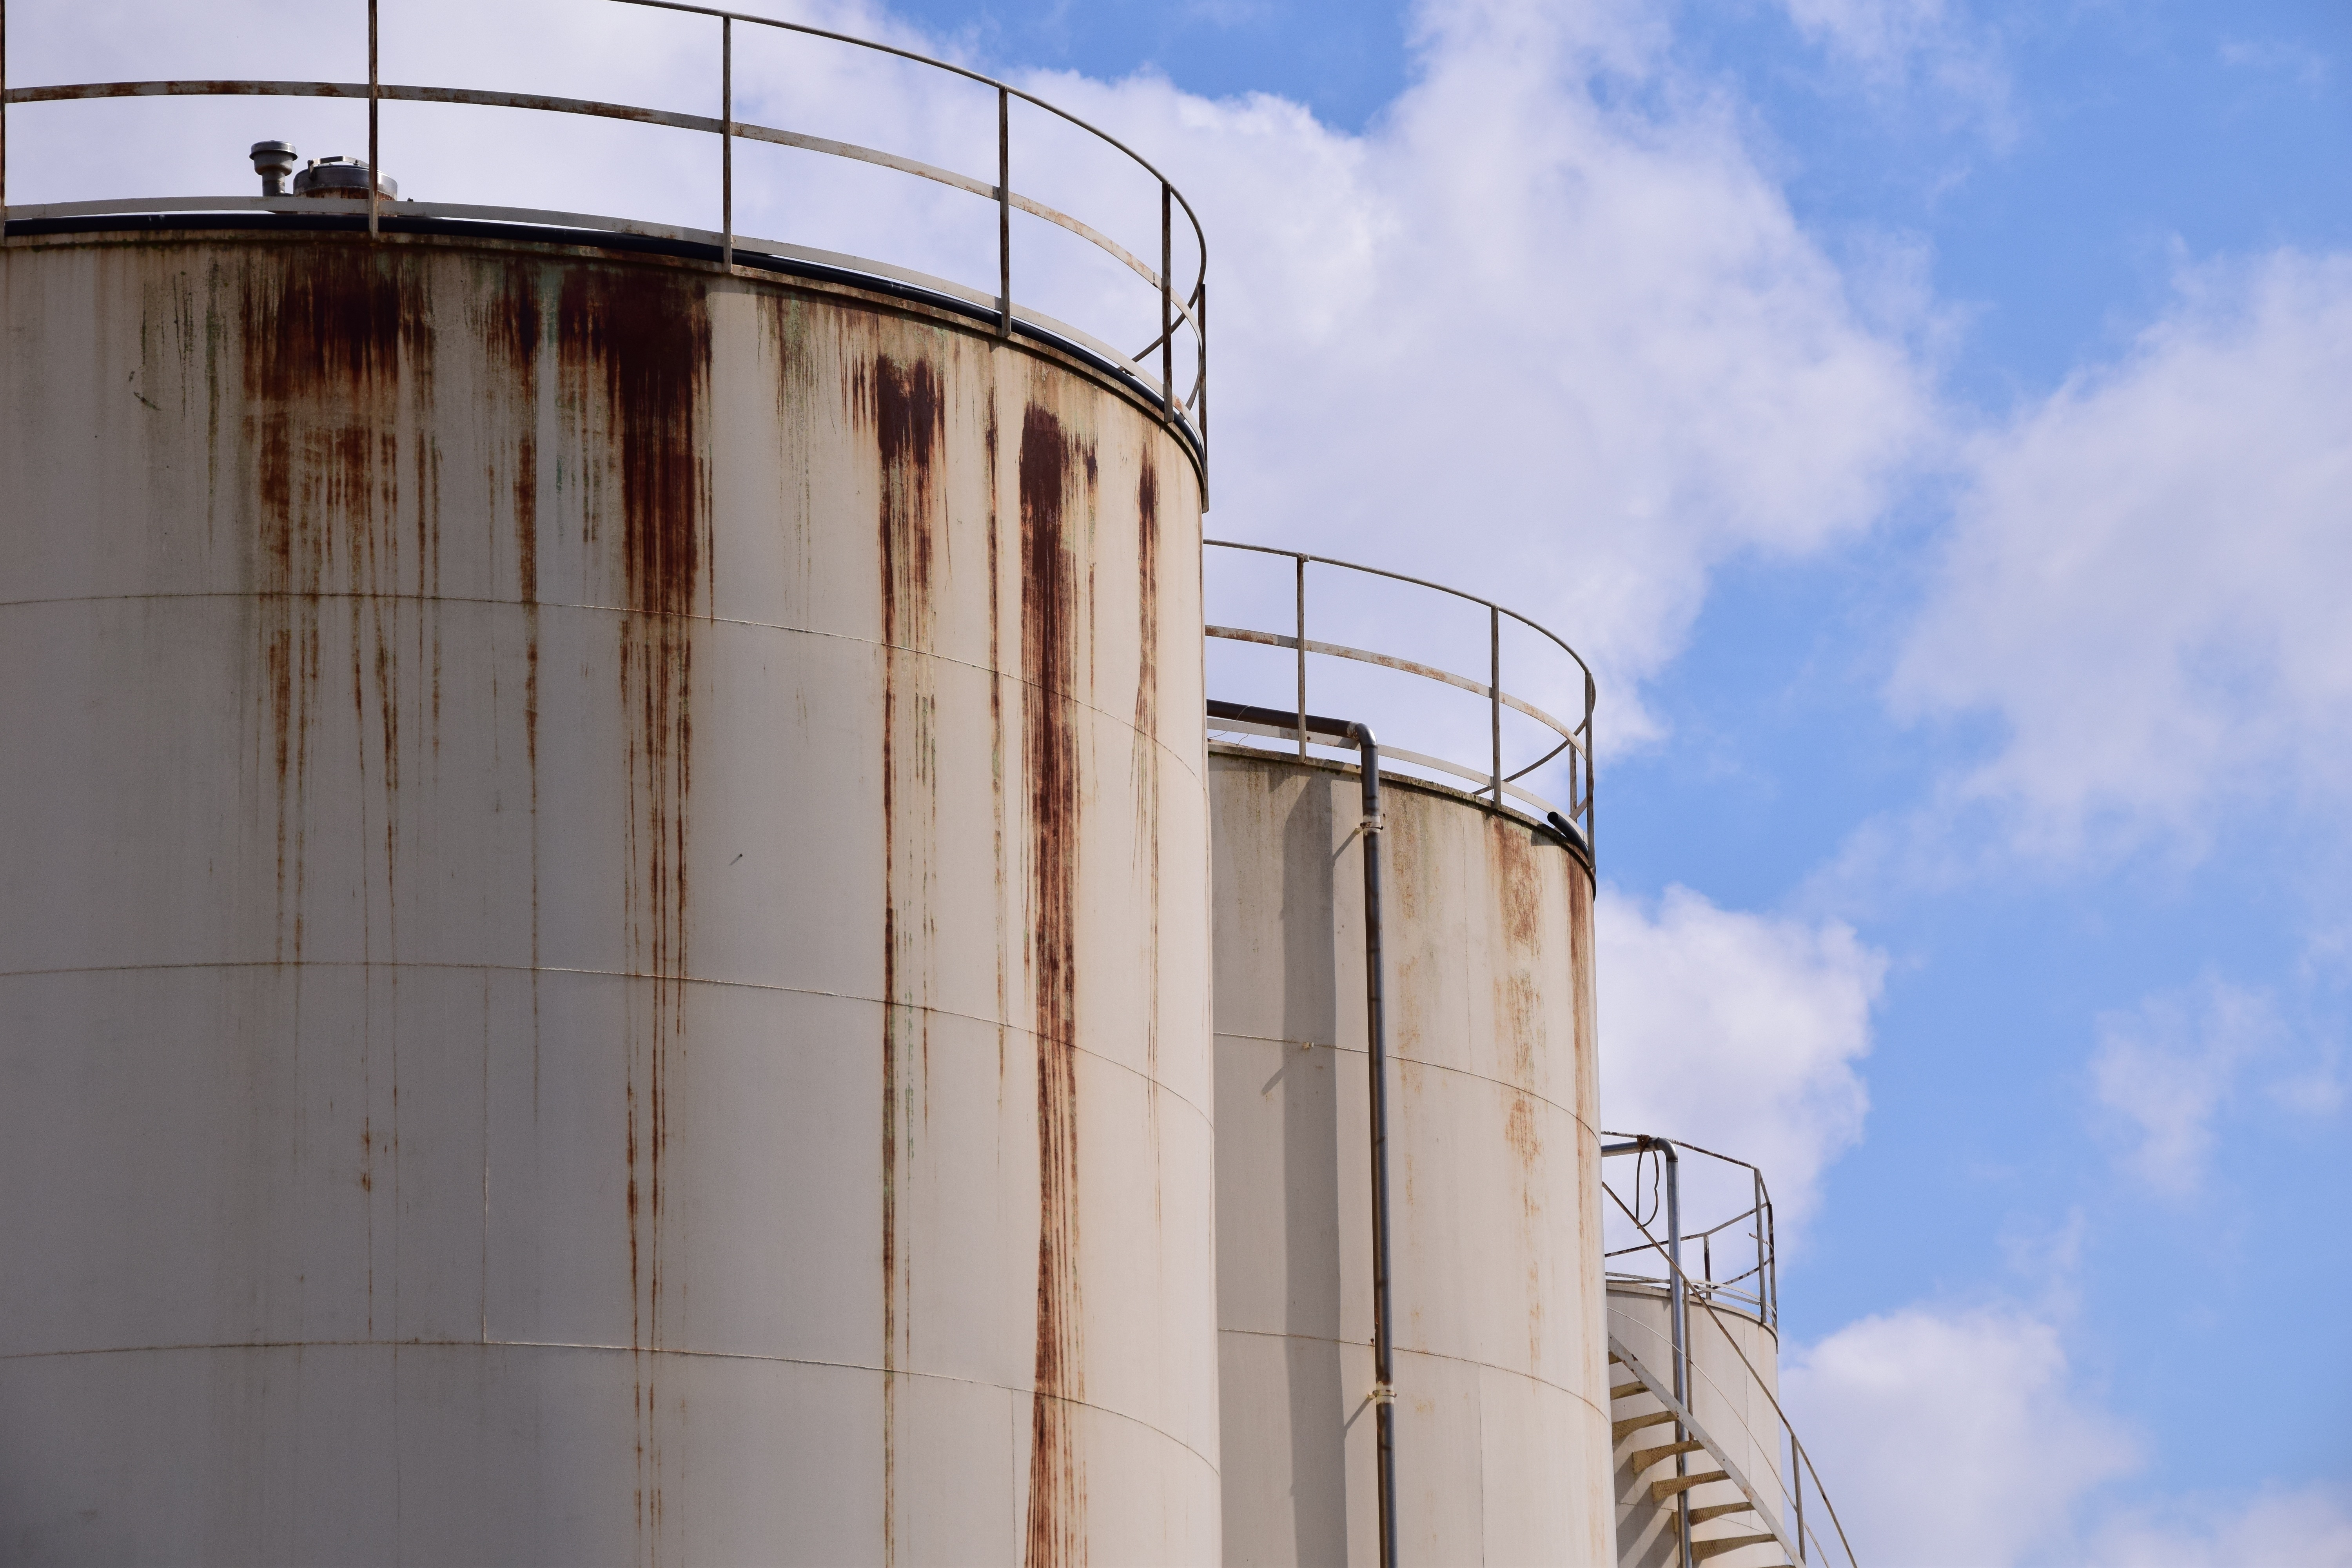
architecture, structure, sky, roof, old, wall, tower, metal, facade, industry, electricity, agriculture, storage, container, stock, silo, large, collect, stainless, outdoor structure, storage tank, rusty silo, metal silo